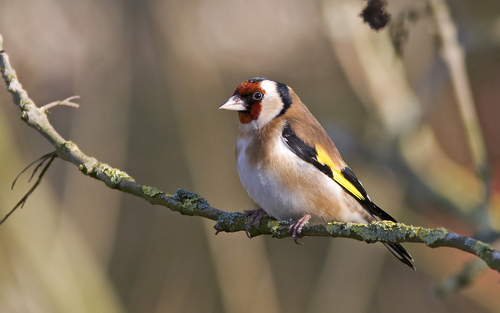
this colorful bird has white belly, brown feet and has small beak when compared to its body.
this colorful bird has a tan and white nape, belly, and back, but also has black and white feathers and tail, and a bright red face. the bird has a medium sized neck and nape in comparison with its body, and a medium sized tail.
this colorful bird has a white belly, a red white and black head, and black and yellow wings.
a bird with a white and brown, the bill is short and pointed,with a black with yellow wingbars
this bird has a white belly and breast with a brown crown and yellow and black primary.
this particular bird has a white belly and chest with brown sides
this bird has wings that are black and yellow and has a red face
this particular bird has a belly that is white and brown on the sidesa small bird with a colorful head and small white beak.
this bird has wings that are black and yellow and has a red face
Species: European Goldfinch